André Lindboe

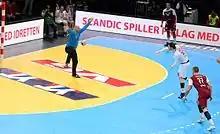
Lindboe in 2017

André Lindboe (born 3 November 1988) is a Norwegian handball player for Elverum Håndball and the Norwegian national team.